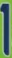
Number: 1